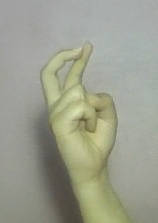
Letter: zay